Tony Stevens

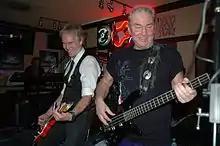
Billy Livesay and Stevens performing in Hollywood, Florida in January 2008

Stevens currently performs with the band Slow Ride, which he founded in "the Foghat tradition" in 2005. The band takes its name from one of Foghat's most famous songs - although it was first recorded in 1975, after Stevens left the band.